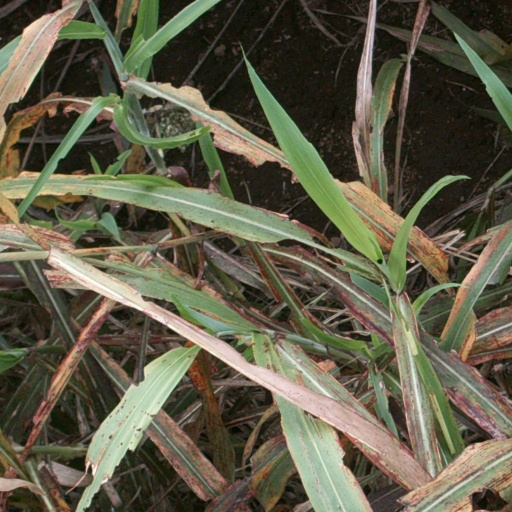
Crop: sorghum